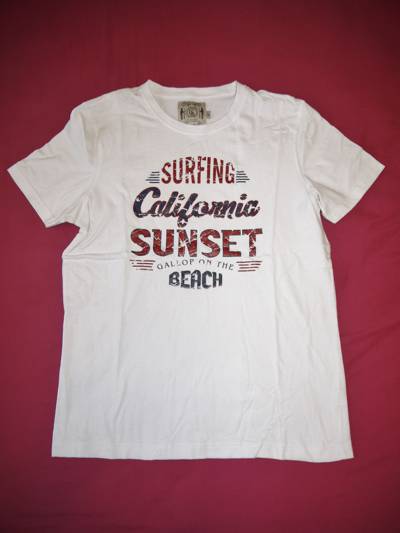
Waste category: clothes